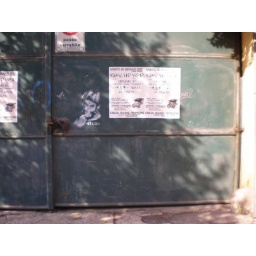
girl face by sten wide shot - white